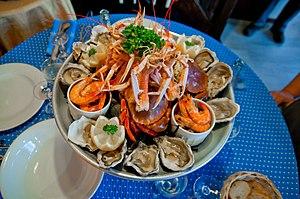
Un plateau de fruits de mer est un plat de fruits de mer, crus ou cuits, servis sur un plateau, dont la composition peux varier selon les régions, les saisons, et arrivages.